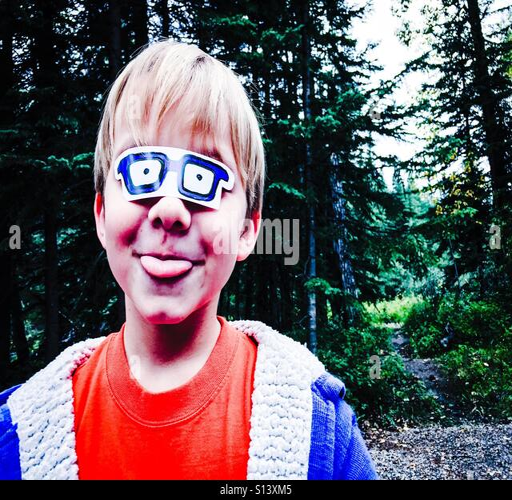
a child sticks out his tongue , playing outdoors with pretend glasses stuck over his eyes